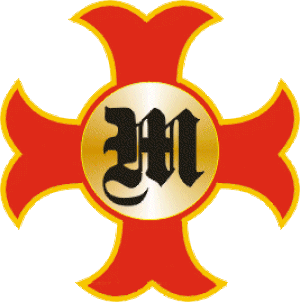
L'ordre équestre du Saint-Sauveur de Mont-Réal est un ordre militaire créé par Alphonse Ier d'Aragon, entre 1118 et 1128, dans le double cadre de la Reconquista et des croisades. Cet ordre militaire tire son nom de la ville où il fut installé à sa création, Monreal del Campo. Son premier grand maître fut Gaston IV de Béarn.